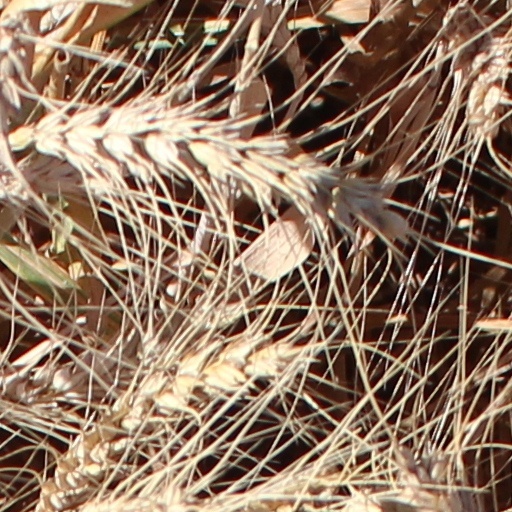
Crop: wheat